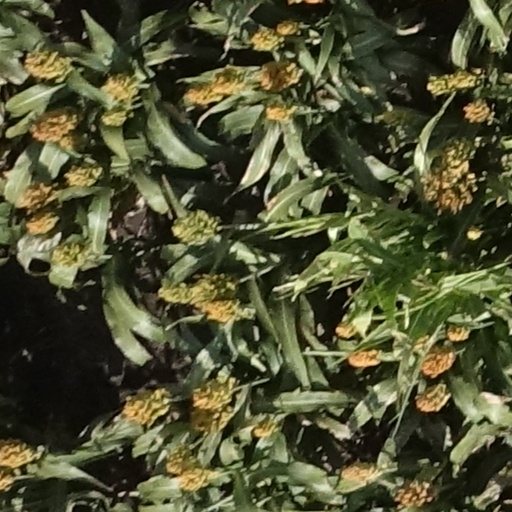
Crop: sorghum